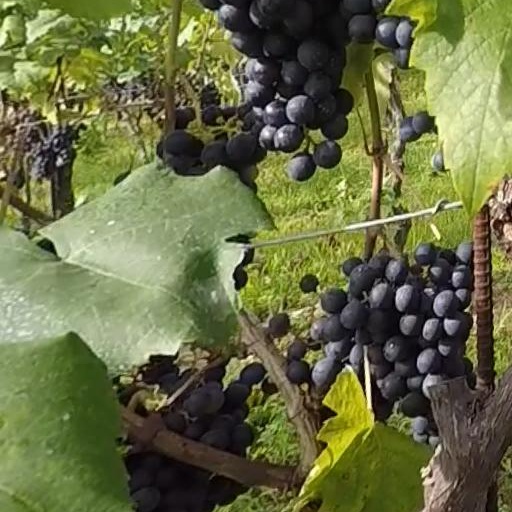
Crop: grape